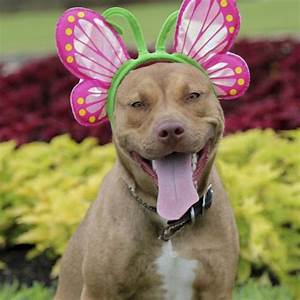
Label: cane